Metabronemoides

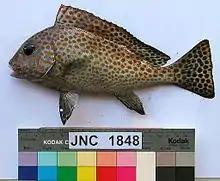
"Diagramma pictum" is the host of "Metabronemoides mirabilis"

This species is a parasite of the stomach of the painted sweetlips "Diagramma pictum" (Haemulidae, Perciformes), a fish of the coral reef lagoon of New Caledonia. The name of the species "mirabilis" (= admirable, remarkable) relates to the fact that it has a remarkably different cephalic structure as compared to other representatives of Cystidicolidae.